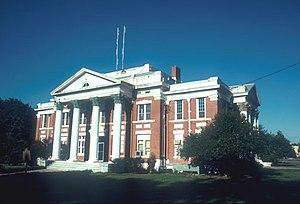
Alamo est une ville de Géorgie, aux États-Unis. Il s'agit du siège du comté de Wheeler. Lors du recensement de 2010, la population de la ville s'élevait à 2 797 habitants.